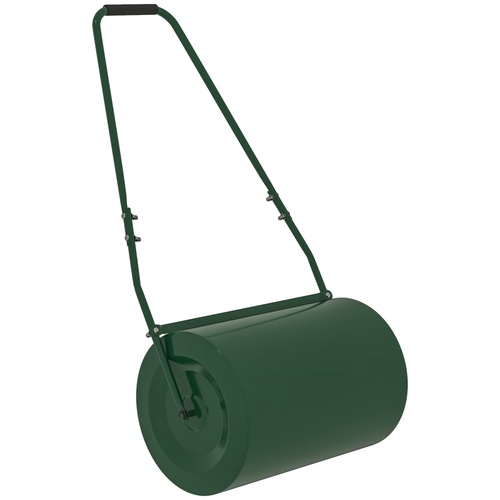
Heavy-Duty Lawn Roller - Efficient Flattening Tool for Perfect Lawns
Product Overview: This heavy-duty lawn roller is designed to help you flatten your lawn efficiently. Its solid metal construction ensures durability while allowing you to achieve perfectly level grass with ease. Key Features & Benefits: Durable Metal Construction: Built to last, providing a reliable solution for lawn care. Fillable Design: Can be filled with water or sand, allowing for custom weight according to your needs. Easy to Operate: Designed for simple handling and transport, making lawn maintenance hassle-free. Comfort Grip: Handle's holding part wrapped with sponge for additional comfort during use. Compact Storage: The design allows for easy storage when not in use, saving space in your shed. Use Cases: This lawn roller is perfect for homeowners wanting to maintain beautiful, even lawns, landscaping professionals seeking a reliable tool, or anyone needing to prepare surfaces for sowing grass. Specifications: Colour: Deep Green Material: Metal Overall Dimensions: 123L x 58W x 40H cm Roller Size: Φ40 x 50W cm Sponge Wrapping Part: 16 cm Long Net Weight: 9.5 kg Custom Label: 845-021V01DG
Brand: Outsunny
Category: Home & Garden > Lawn & Garden > Gardening > Gardening Tools > Lawn Rollers > Push Lawn Rollers